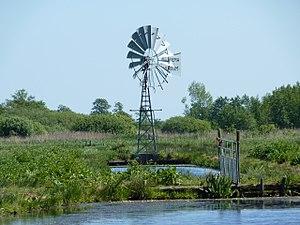
Cet article recense les moulins à vent de la province de Frise, aux Pays-Bas.